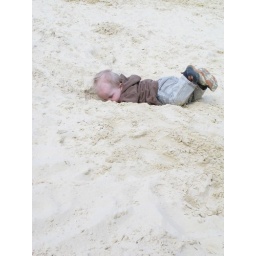
Face plant in the sand